NSW Rail Museum

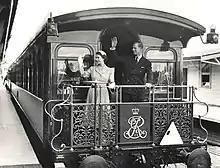
Queen Elizabeth II and Prince Philip on the Governor-General's state carriage during the 1954 royal visit

The PTC relaxed its ban on main line steam in October 1976. 3801 returned to the main line. By the early 1980s it was operating enthusiast journeys on a regular basis including a monthly service from Sydney Central to Thirlmere.